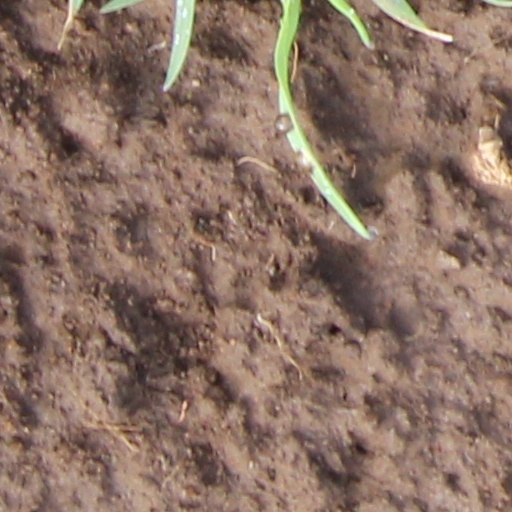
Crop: wheat